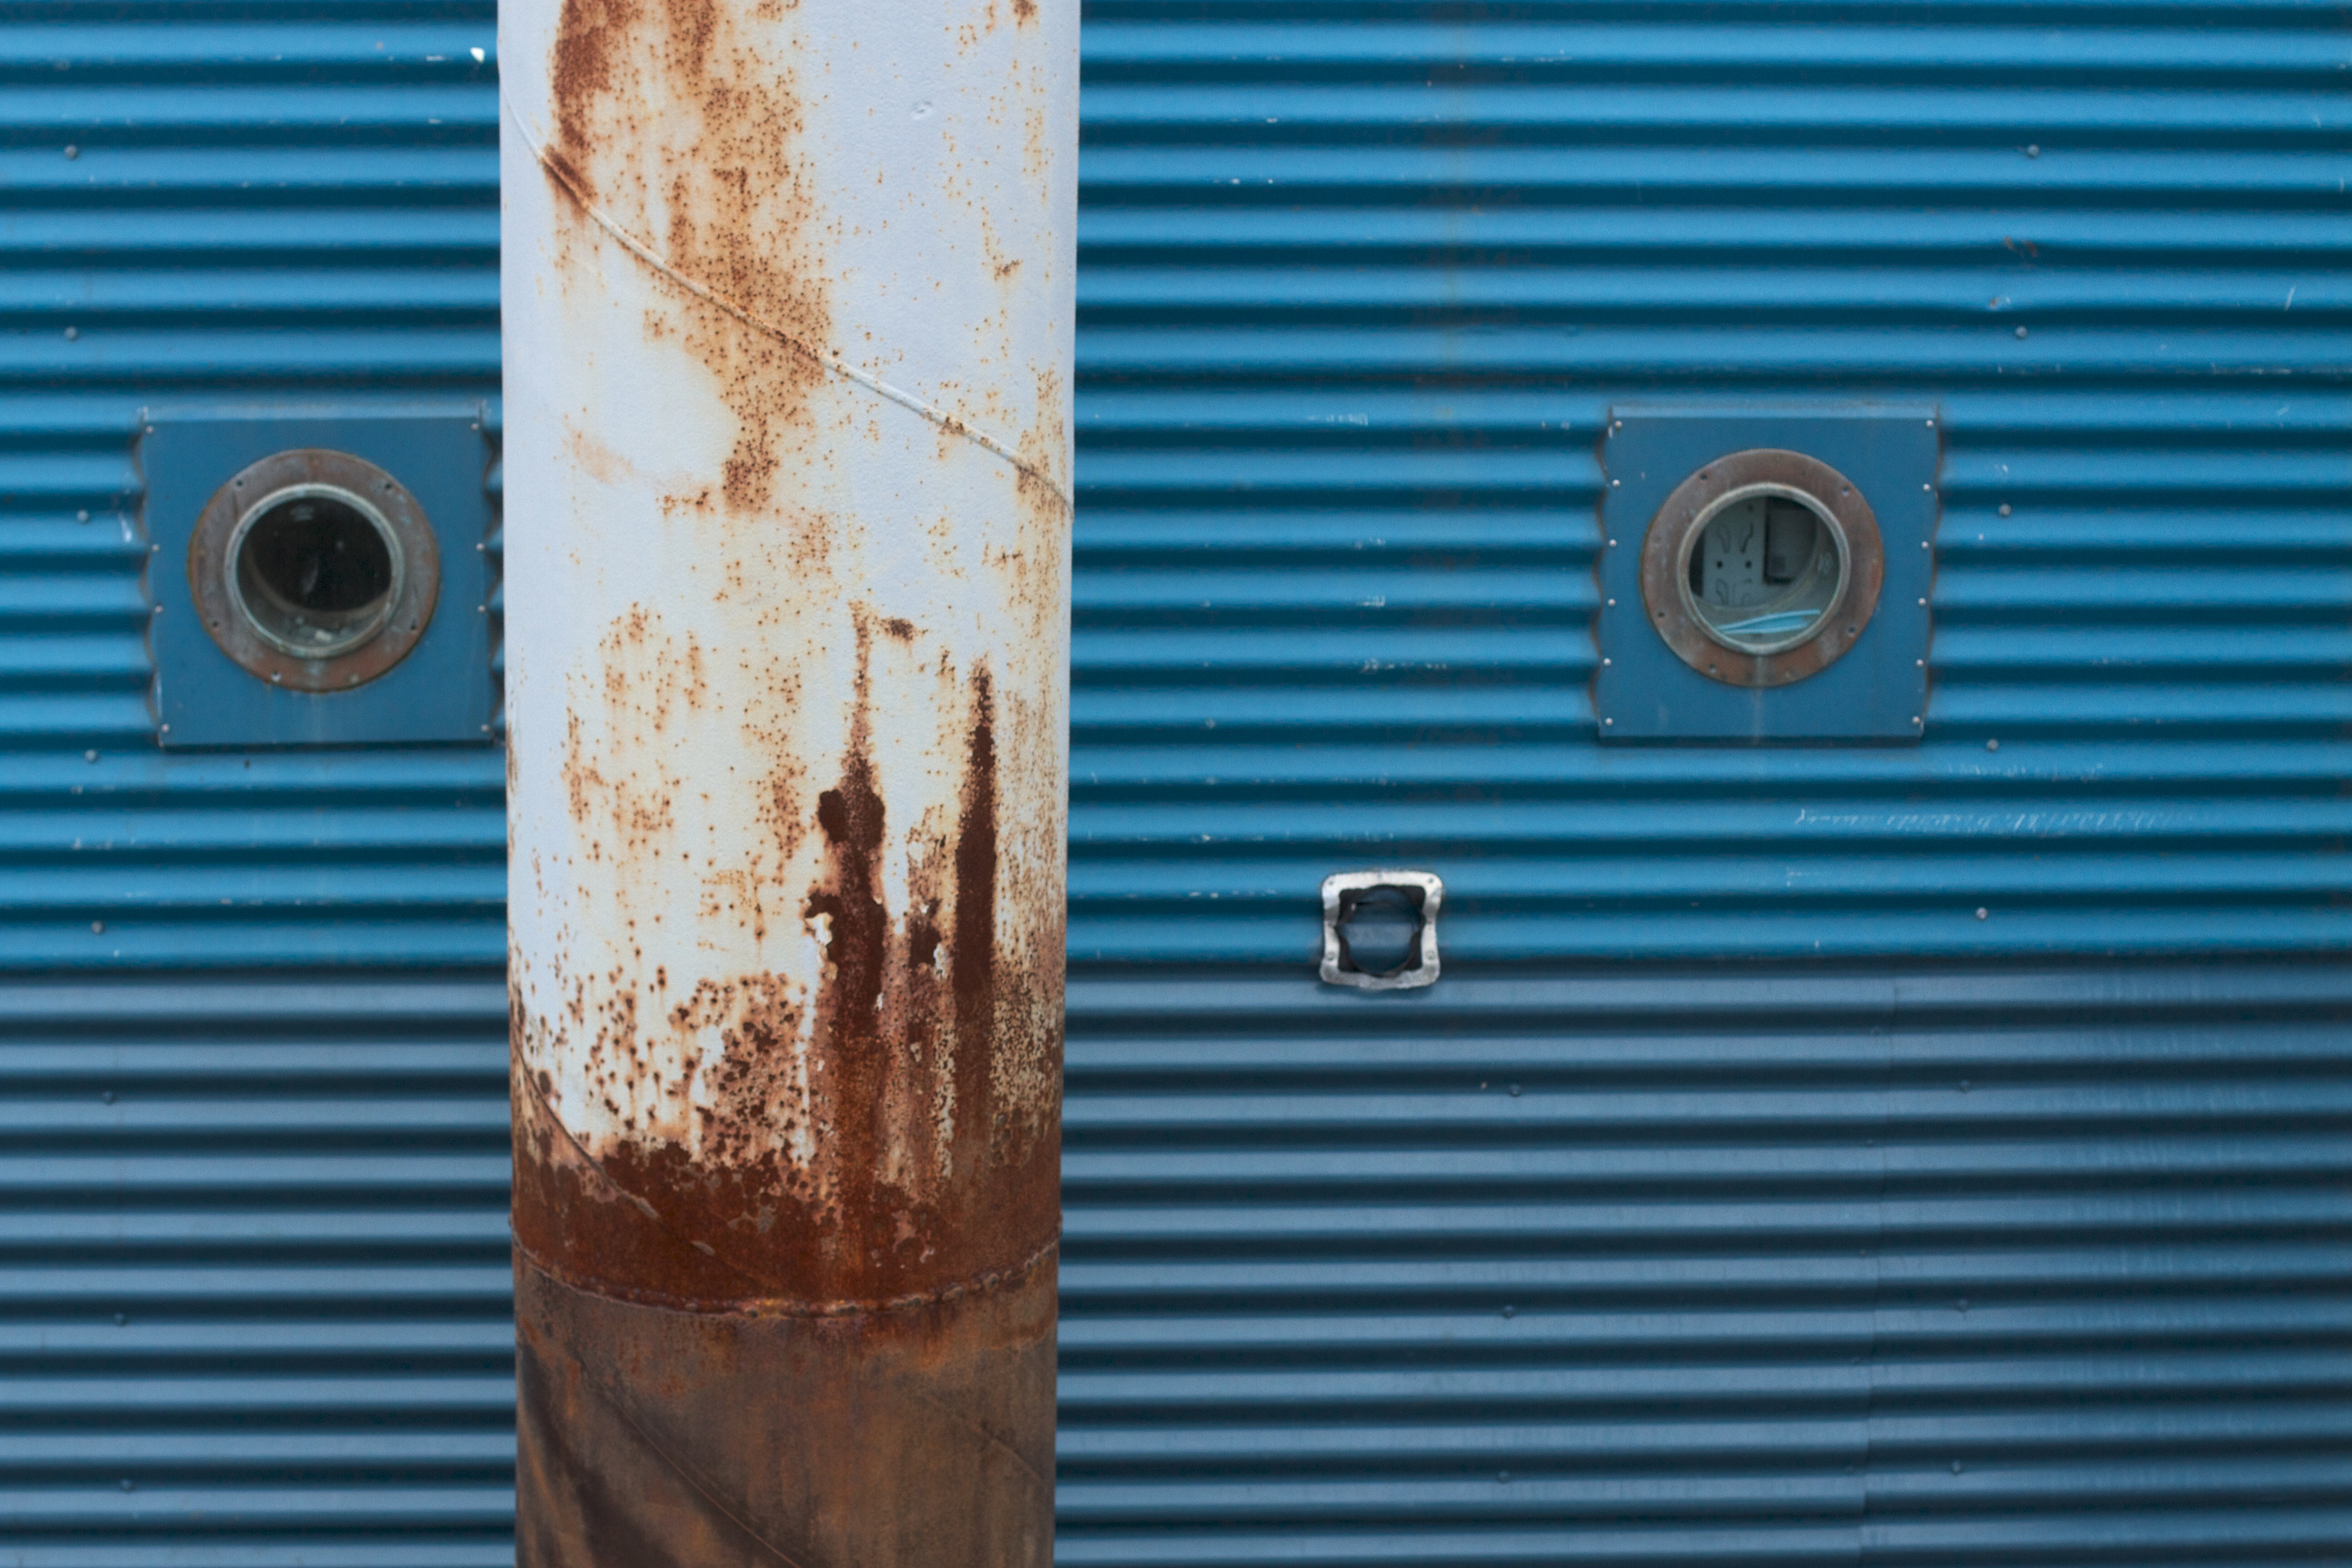
wood, floor, wall, color, metal, blue, door, window covering